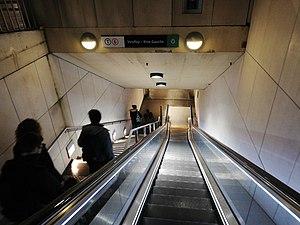
Accès à la station souterraine Viroflay-Rive-Gauche de la ligne 6 du tramway, de nuit, en 2018.
La gare de Viroflay-Rive-Gauche est une gare ferroviaire française des lignes de Paris-Montparnasse à Brest et des Invalides à Versailles-Rive-Gauche, située sur le territoire de la commune de Viroflay, dans le département des Yvelines, en région Île-de-France.